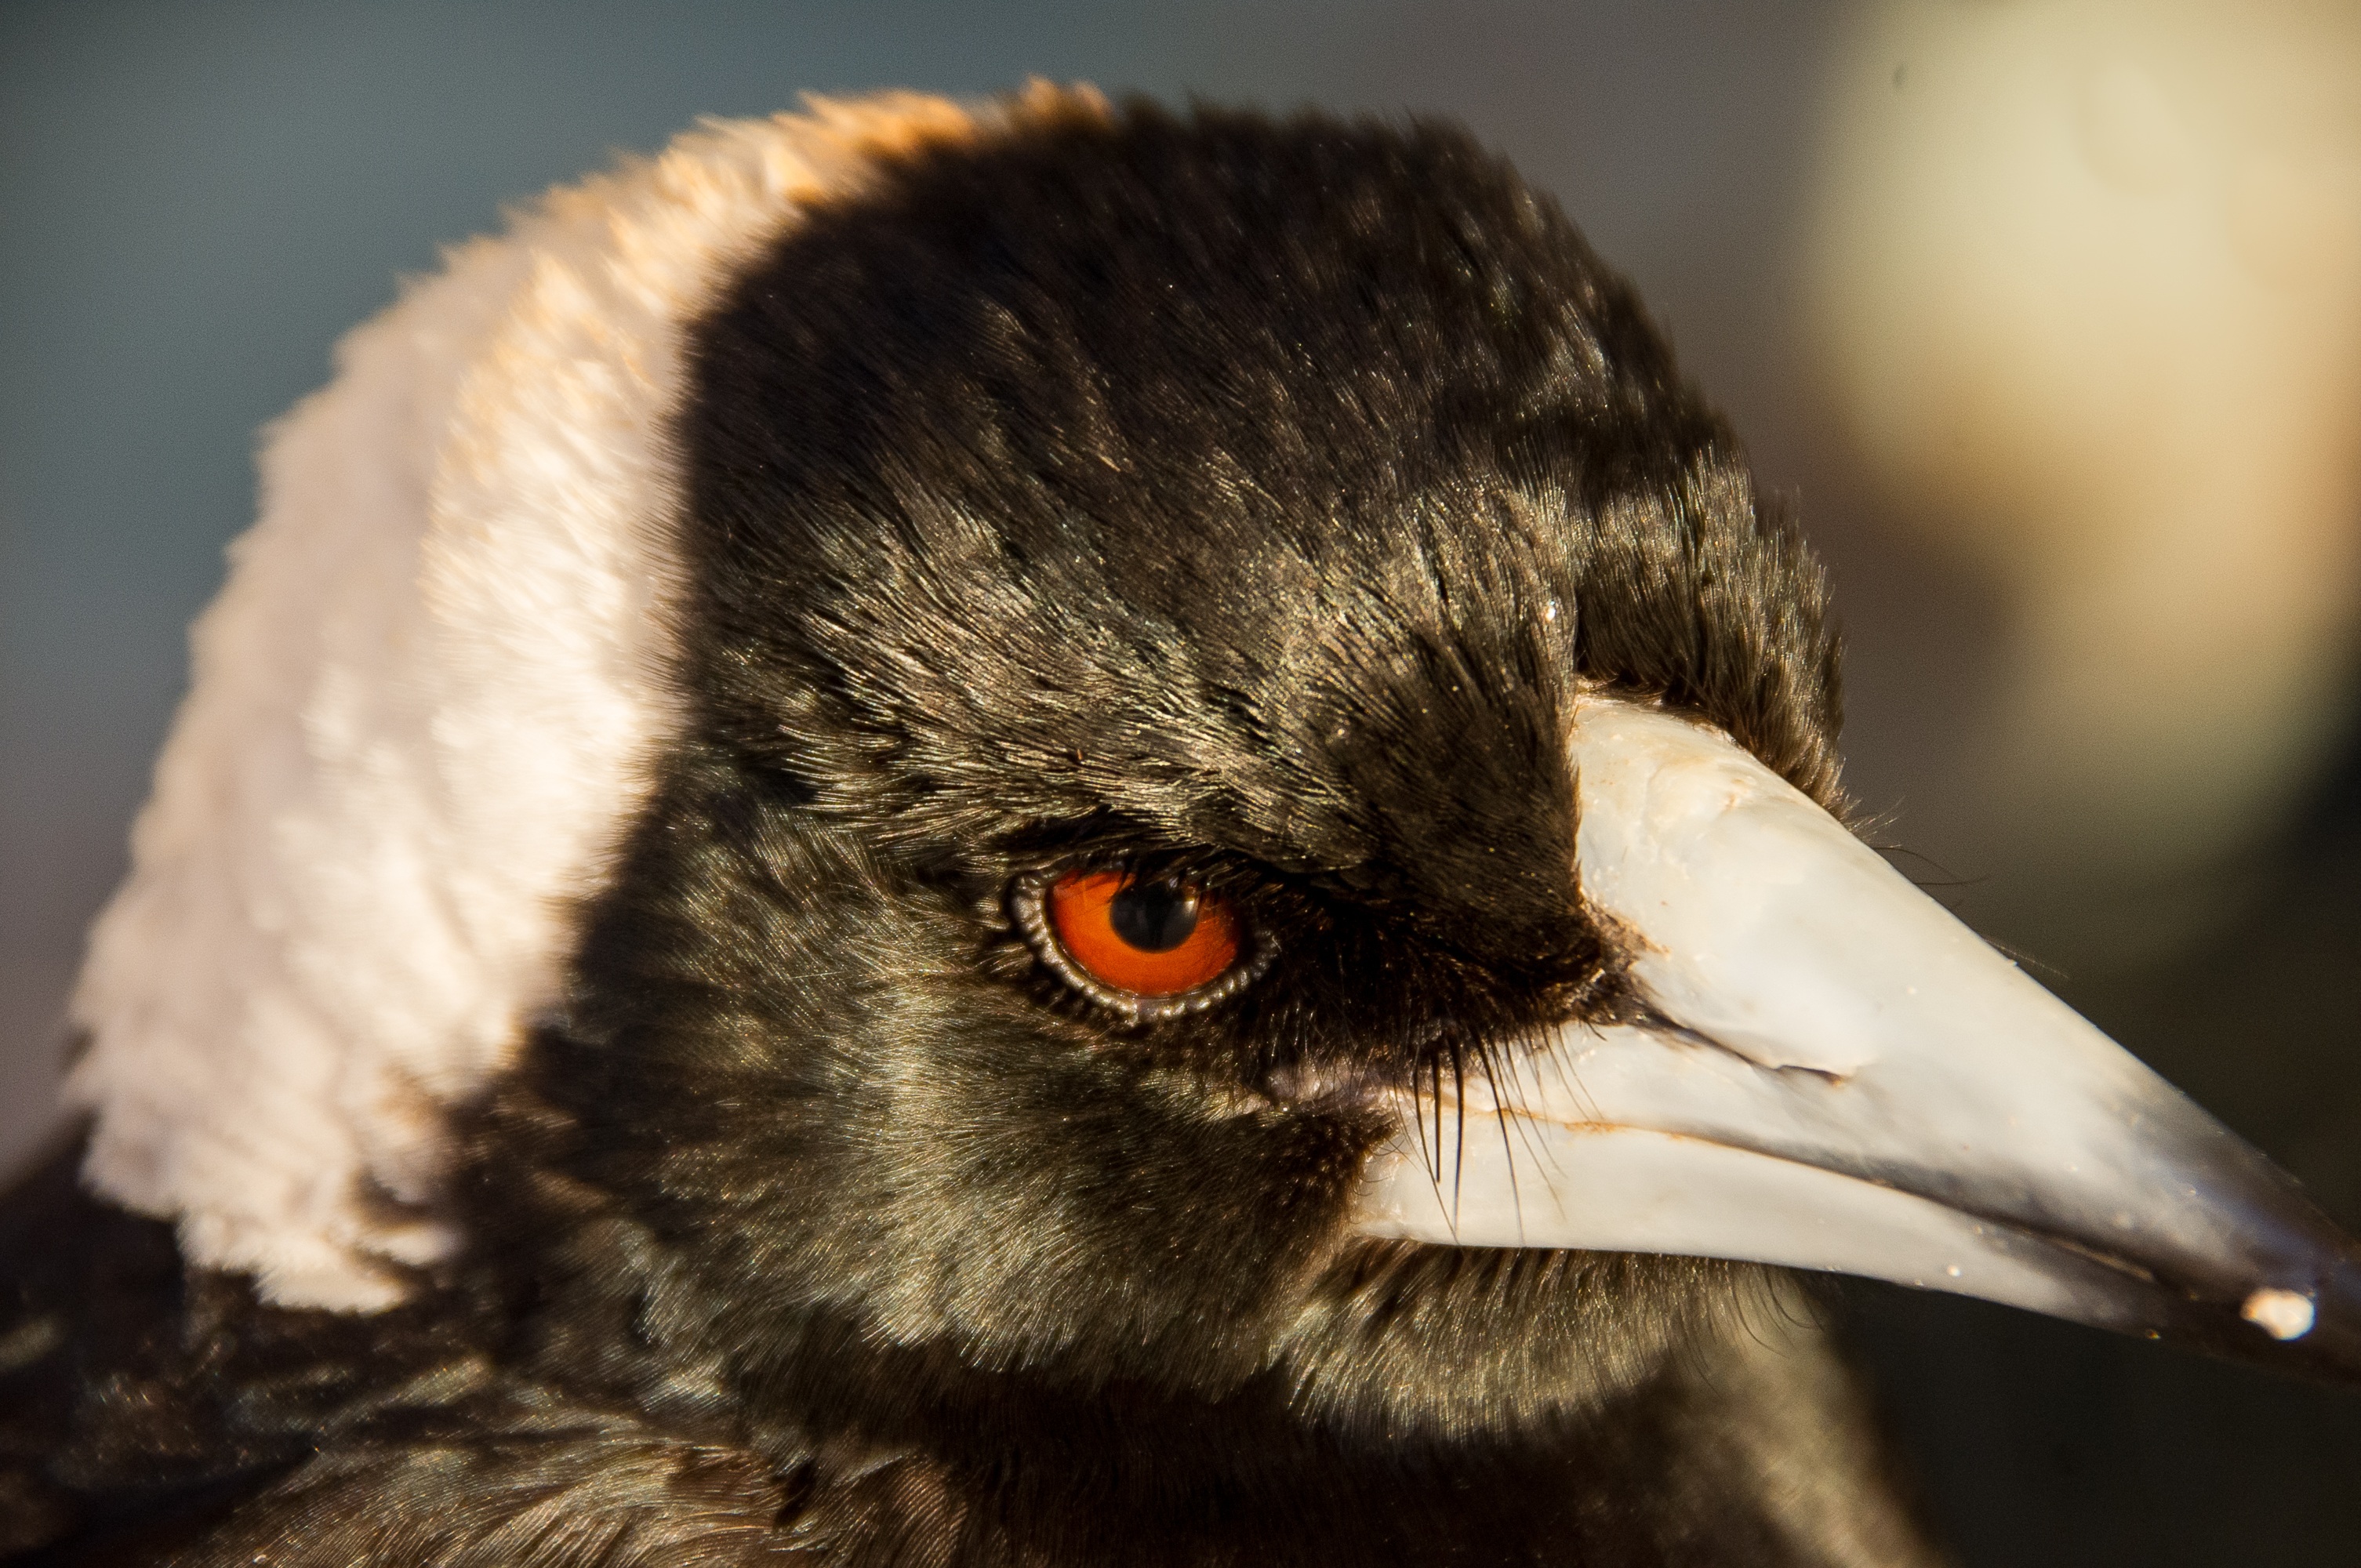
bird, wing, white, photography, wildlife, wild, portrait, beak, black, fauna, close up, australia, face, eye, vertebrate, queensland, magpie, macro photography, flightless bird, australian magpie